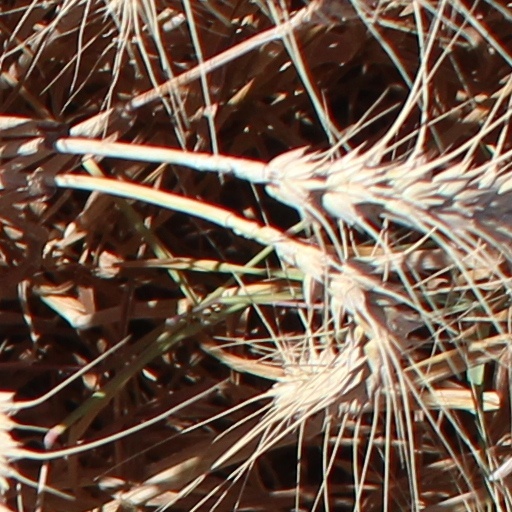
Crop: wheat